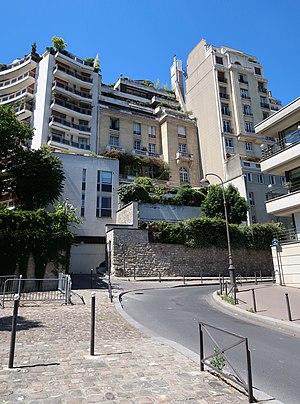
Rue d'Ankara, au croisement avec l'avenue Marcel-Proust (Paris, 16e).
La rue d'Ankara est une petite rue de l'ouest de Paris, près de la Seine, dans le 16ᵉ arrondissement.